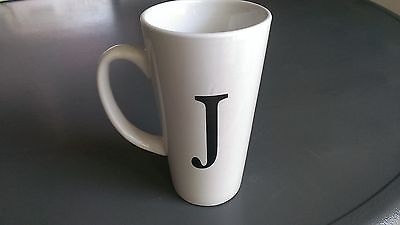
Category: mug